West Little Owyhee River

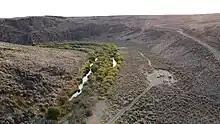
Anderson Crossing campground (no services) on the West Little Owyhee River.

Named tributaries from source to mouth are Lake Fork West Owyhee River, Jack Creek, Little Spring Creek, and Toppin Creek, which all enter from the right had side bank. Further downstream, Cave Creek enters from the left.